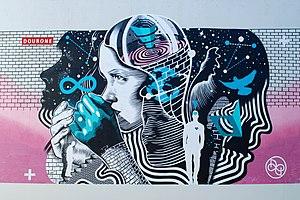
Belgique - Louvain-la-Neuve - Place Raymond Lemaire - Fresques This photo of immovable heritage has been taken in the Walloon Region
La Grand-Place de Louvain-la-Neuve est un espace public urbain situé à Louvain-la-Neuve, section de la ville belge d'Ottignies-Louvain-la-Neuve, en Brabant wallon.
Le Kosmopolite Art Tour 2015 à Louvain-la-Neuve est un festival international d'art urbain et de graffiti qui s'est tenu du 31 juillet au 7 août 2015 à Louvain-la-Neuve, section de la ville belge d'Ottignies-Louvain-la-Neuve, en Brabant wallon.
L'Aula Magna est un édifice de style postmoderne de l'université catholique de Louvain situé à Louvain-la-Neuve, section de la ville belge d'Ottignies-Louvain-la-Neuve, en Brabant wallon.